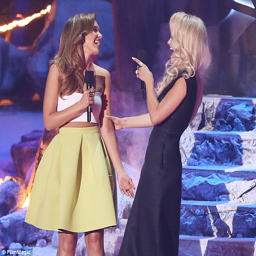
share the joke : person looked like she was enjoying her time on stage with person